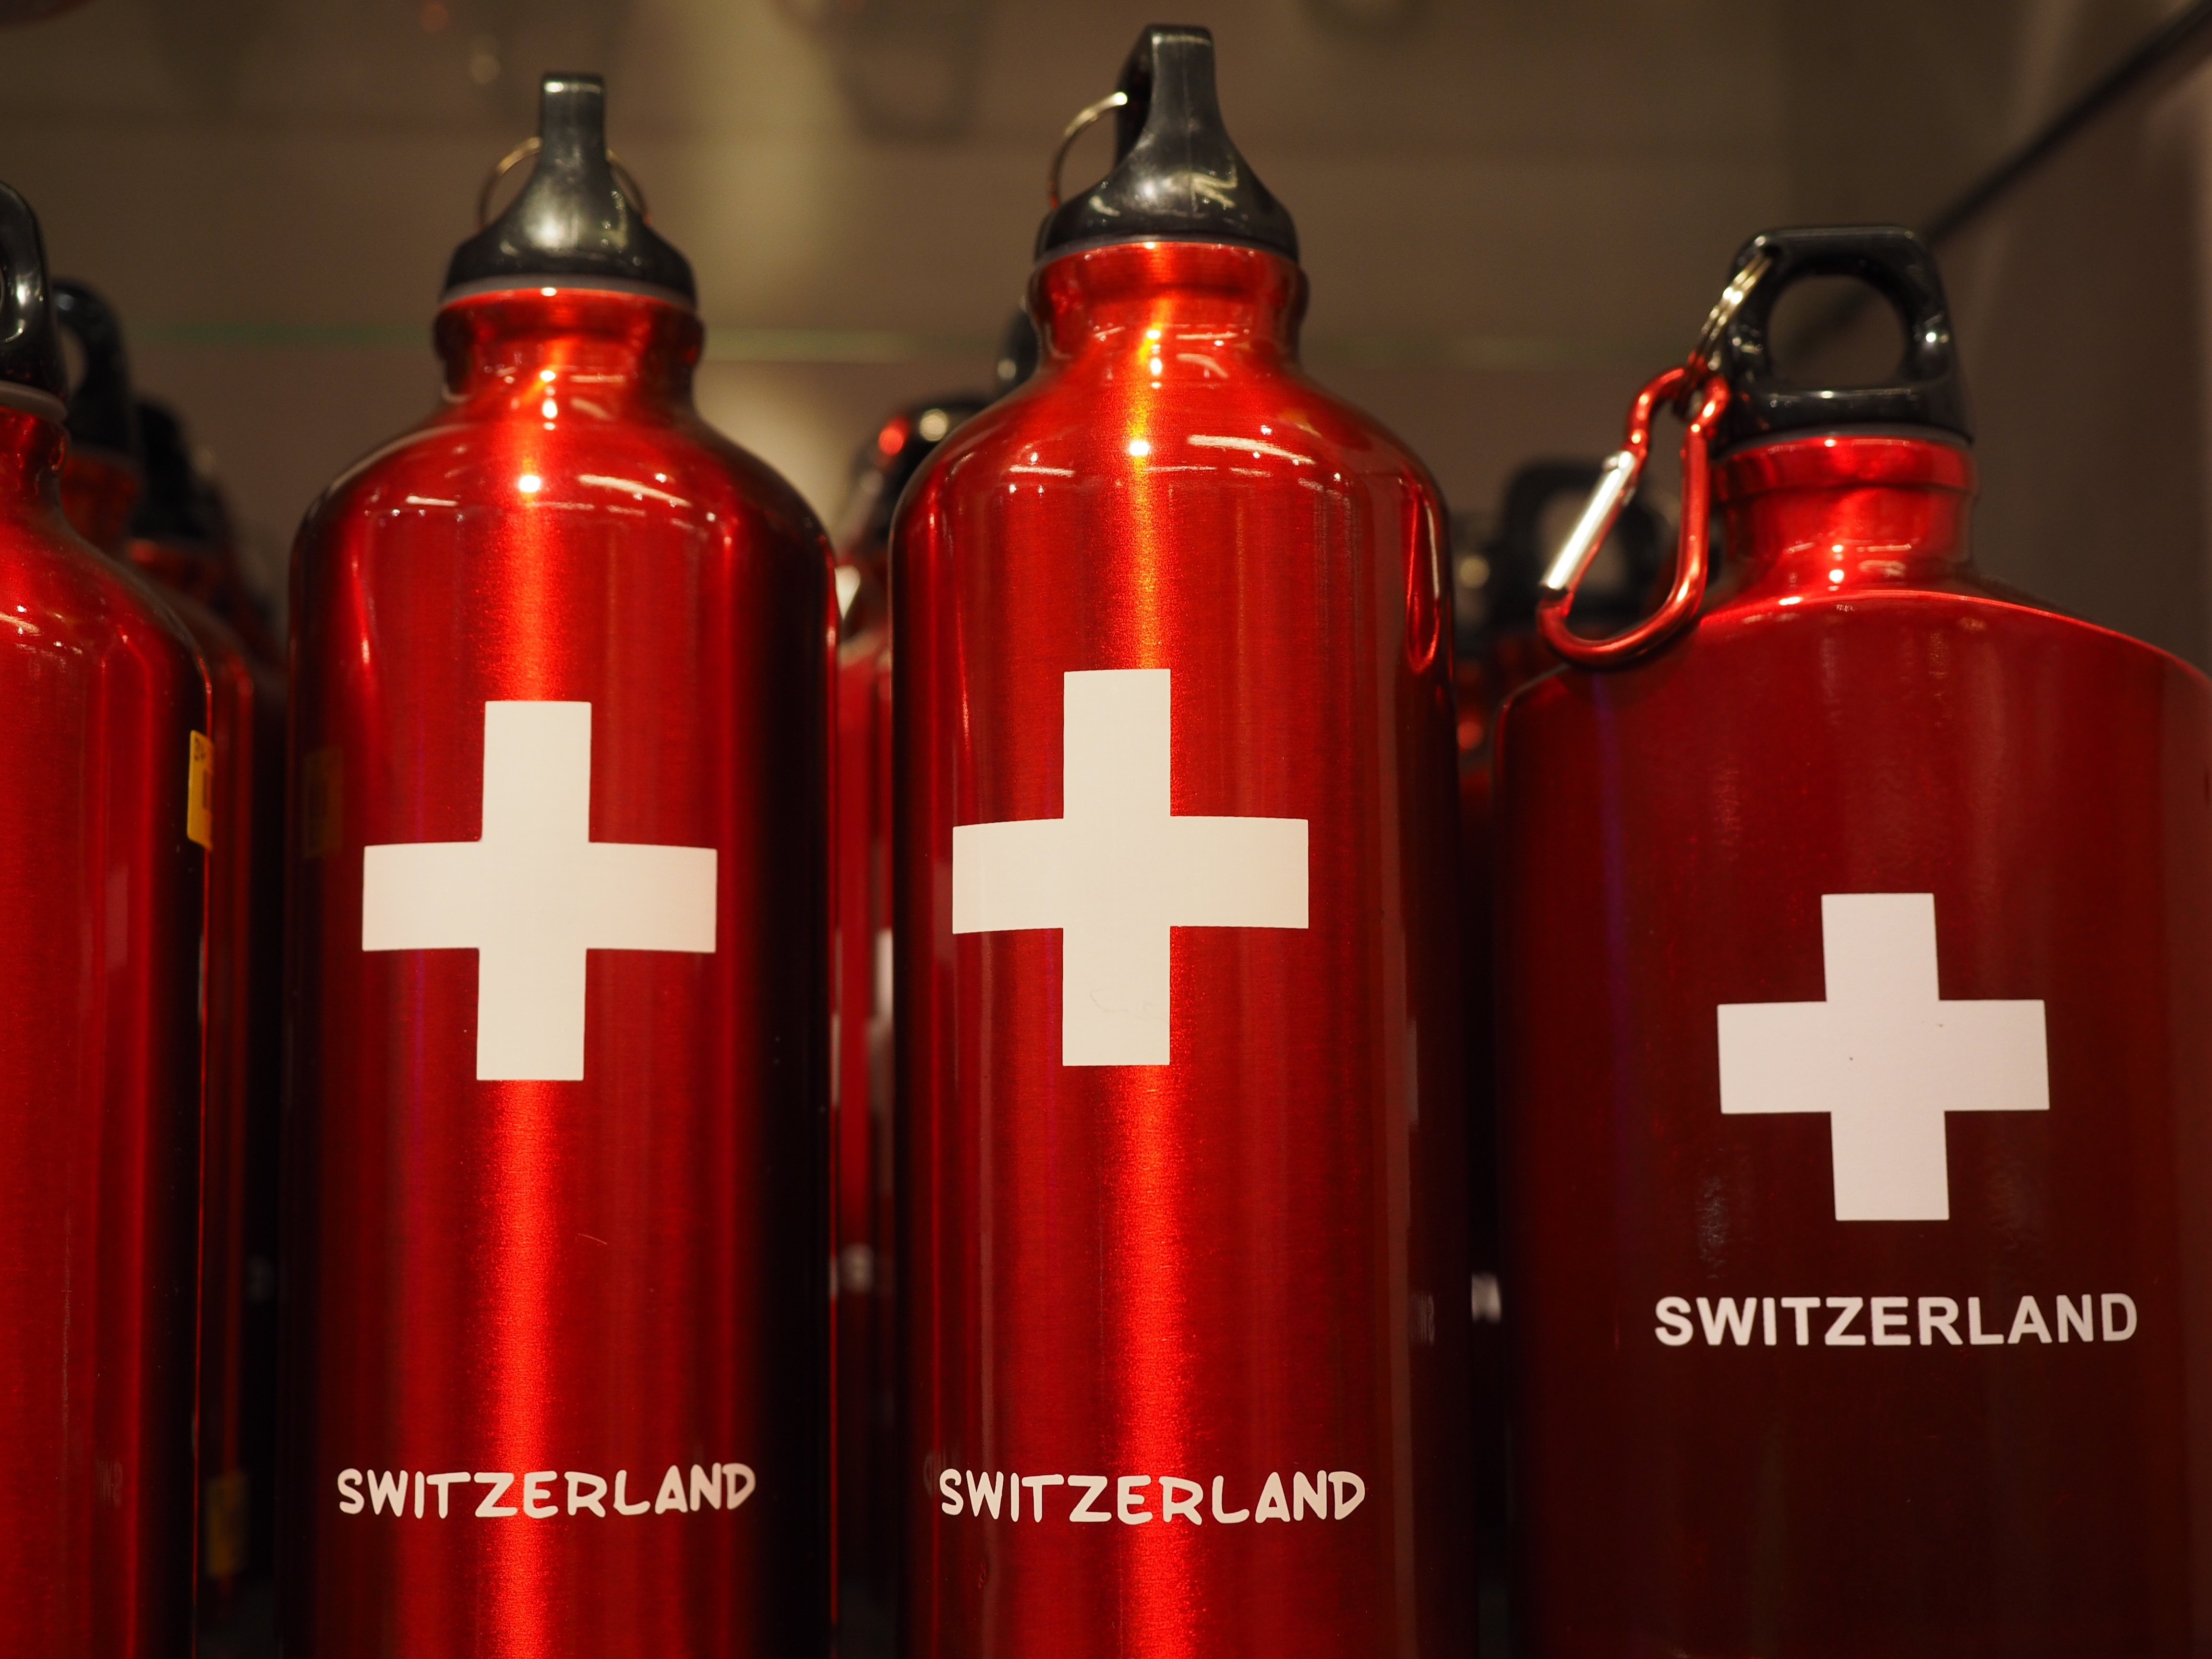
red, drink, bottle, wine bottle, glass bottle, water bottle, switzerland, beer bottle, souvenir, fire extinguisher, distilled beverage, drinkware, siggflasche, drink receptacle, water container, sigg bottle